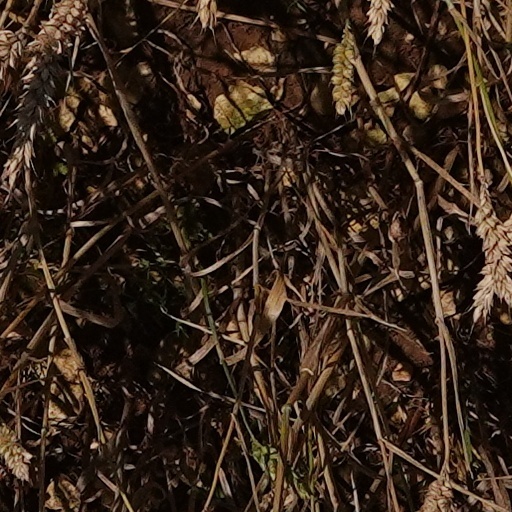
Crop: wheat